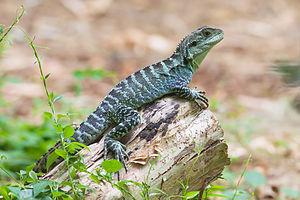
Intellagama lesueurii, unique représentant du genre Intellagama, est une espèce de sauriens de la famille des Agamidae. Il peut être appelé dragon d'eau australien ou agame aquatique.